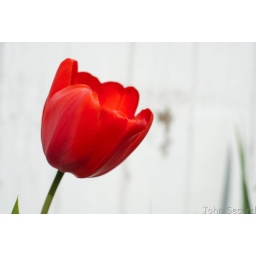
A picture of a red tulip against a white fence.